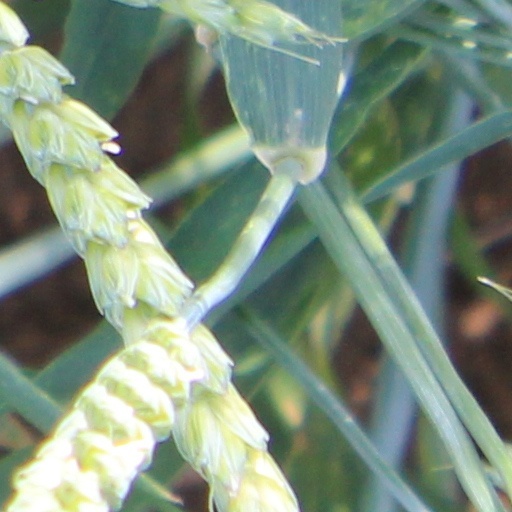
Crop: wheat